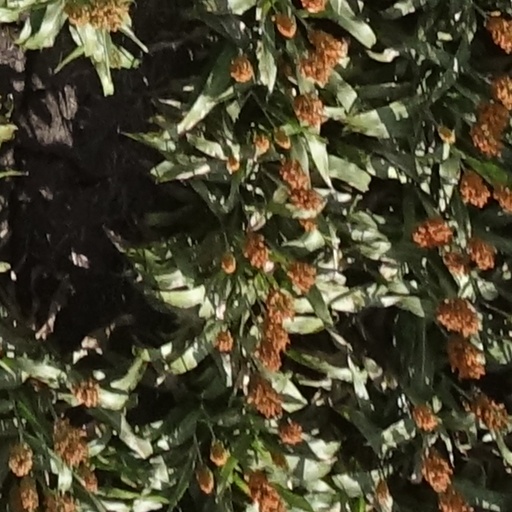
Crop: sorghum